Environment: real
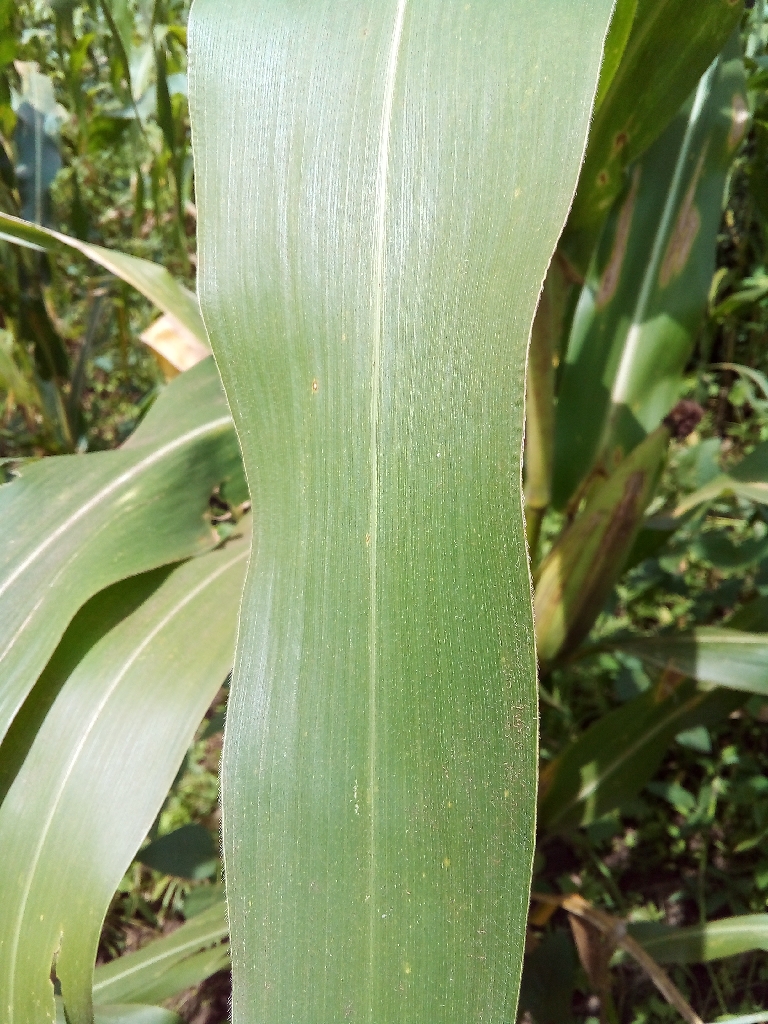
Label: healthy